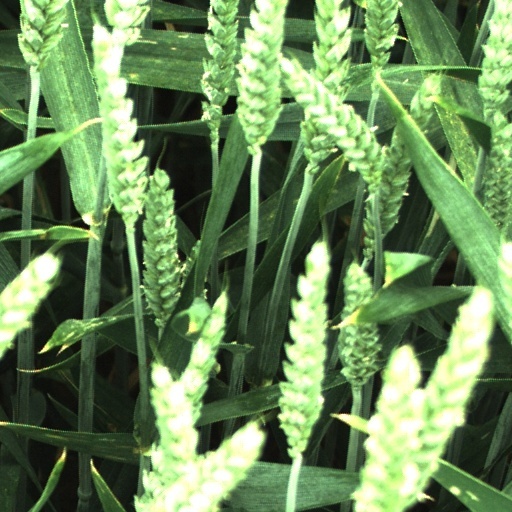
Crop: wheat